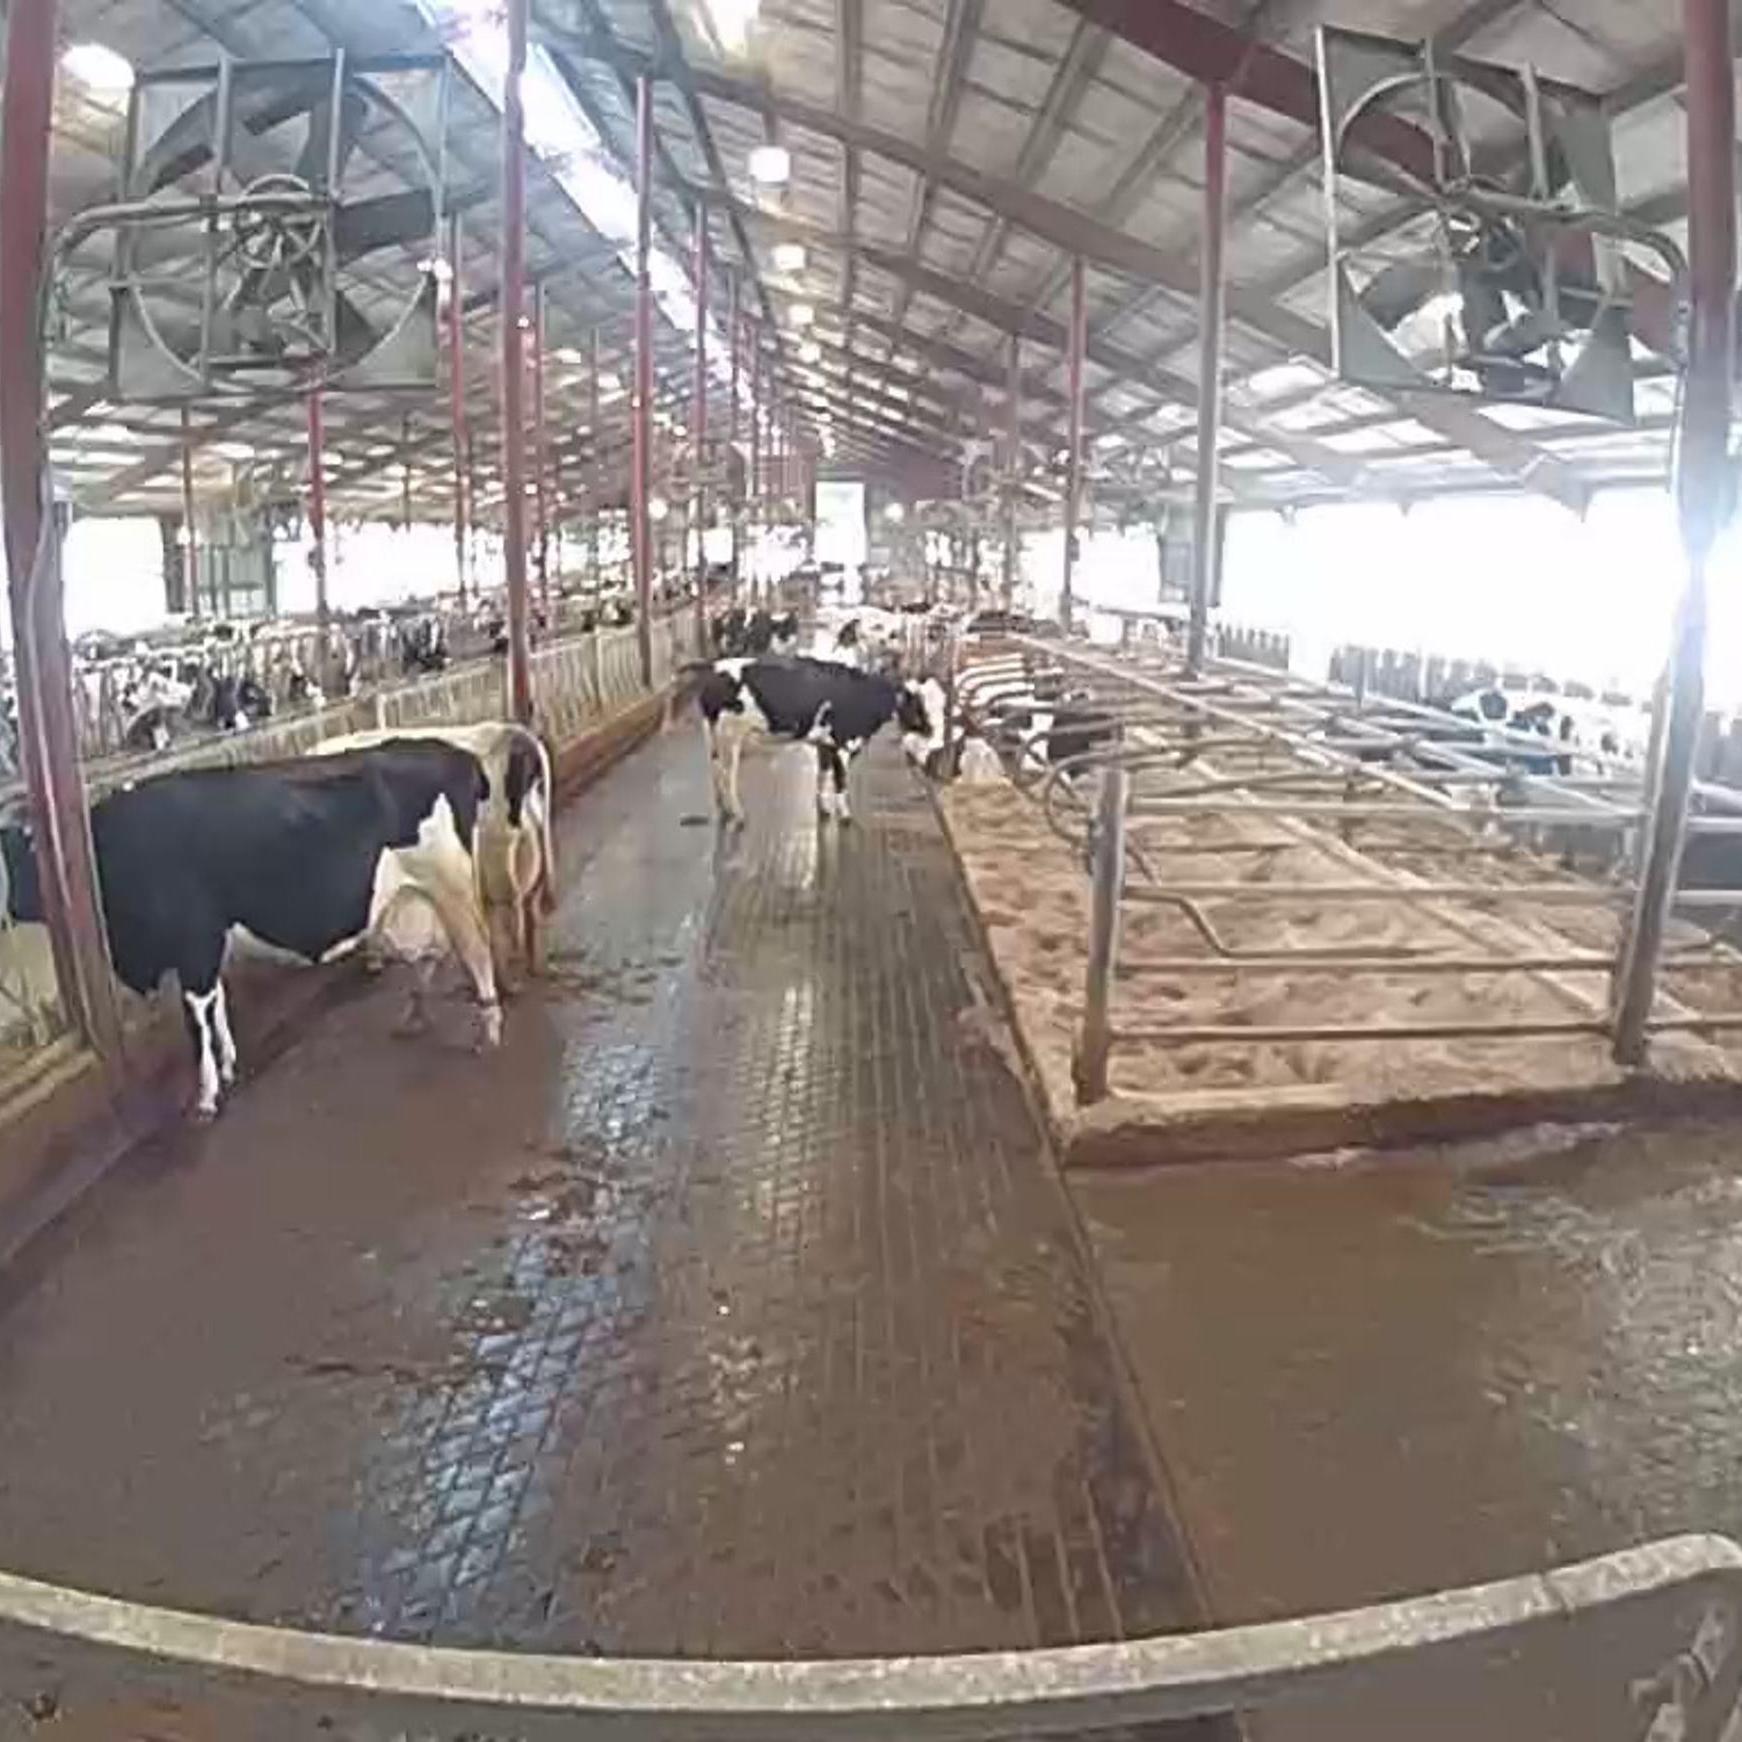
Number of cows: 4